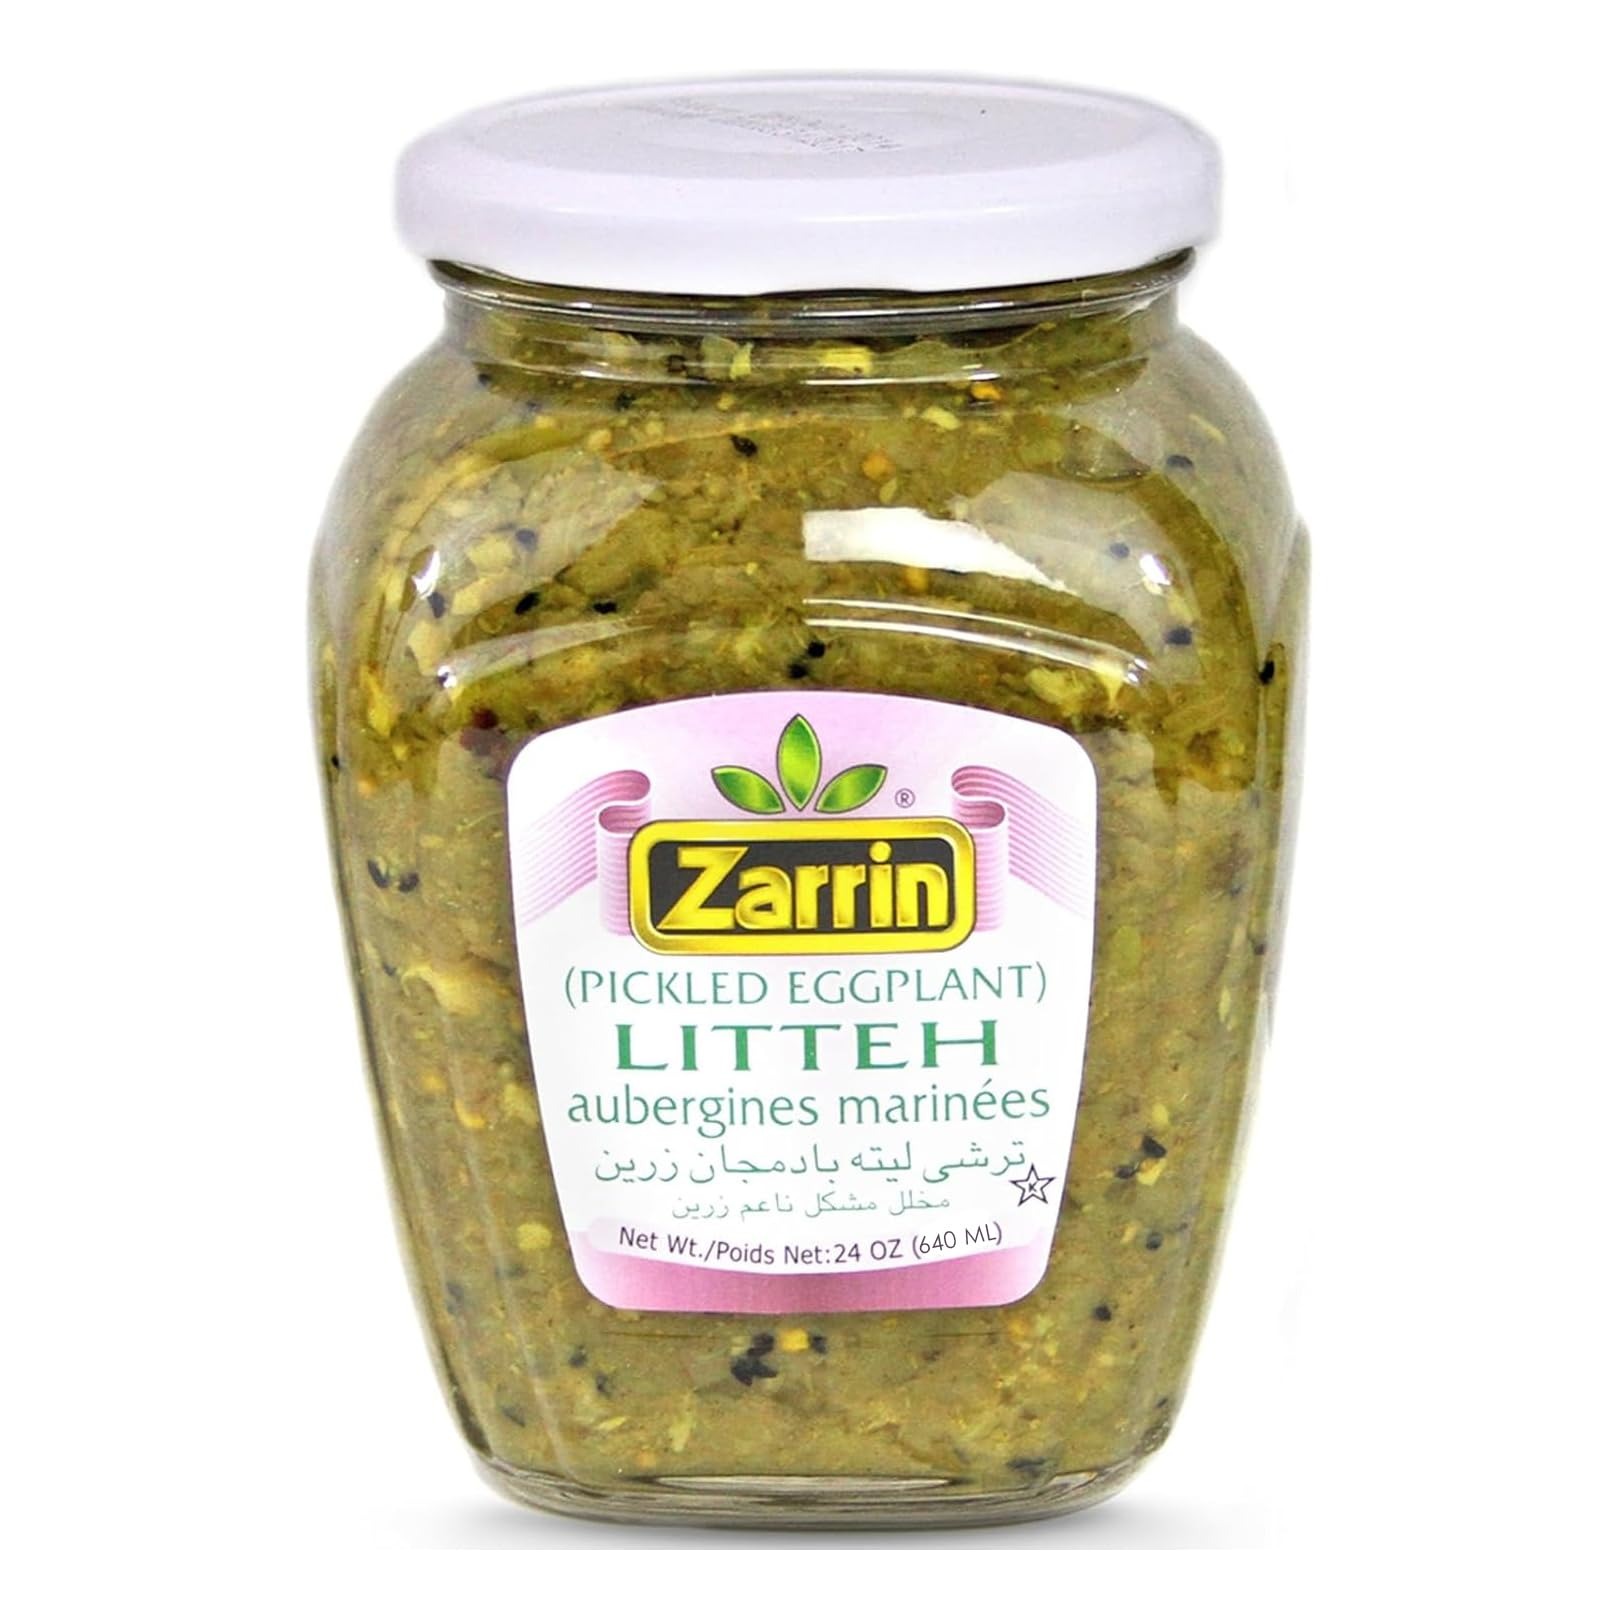
Item Name: Zarrin - Litteh, Pickled Eggplant, 24 Oz (700ml)
Value: 24.0
Unit: Ounce

Price: 13.99